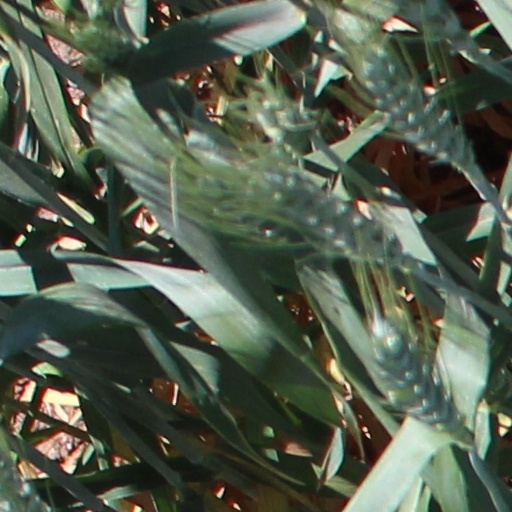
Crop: wheat